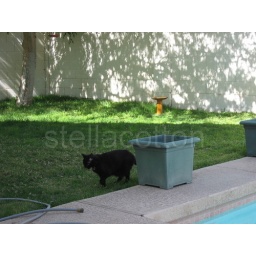
Sassy in the yard eating grass